Battle of Santiago de Cuba

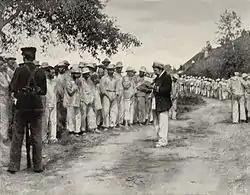
Spanish Navy POWs at Seavey's Island

"Vizcaya" exploded at 1:20 p.m., Captain Jose de Paredes, declining to see his crew needlessly killed, abruptly turned the "Cristóbal Colón" toward the mouth of the Turquino River and ordered the scuttle valves opened and the colors struck as she grounded. Captain Cook of "Brooklyn" went on board to receive the surrender. "Oregon" was in charge of the wreck of "Cristóbal Colón" with orders to save her if possible. All of the prisoners were to be transferred to . Despite all efforts, "Cristóbal Colón" was taken by the sea and sank in shoal water. As the ships of the US fleet pushed through the carnage and rescued as many Spanish survivors as possible, one officer was fished out by sailors of "Iowa". The man proved to be Captain Don Antonio Eulate of "Vizcaya". He thanked his rescuers and presented his sword to Captain Robley Evans, who handed it back as an act of chivalry.